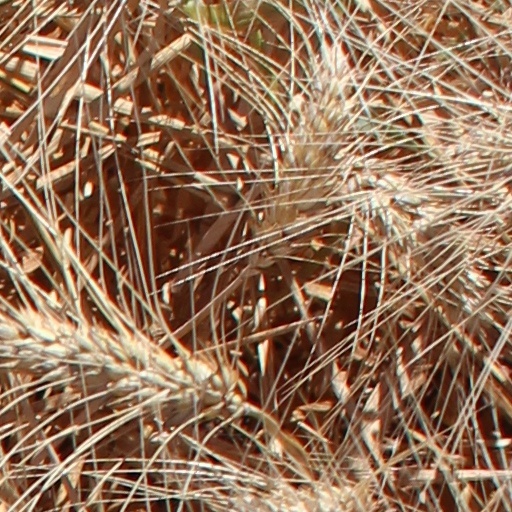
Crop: wheat